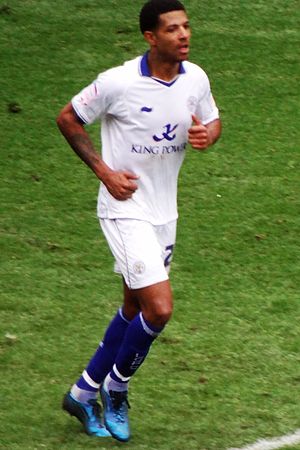
Jermaine Beckford
Jermaine Paul Alexander Beckford er en engelsk/jamaicansk fodboldspiller, der spiller som angriber hos den engelske klub Bury. Han har tidligere i karrieren spillet for blandt andet Leeds United, Everton, Leicester, Bolton og Preston.